Joos de Damhouder

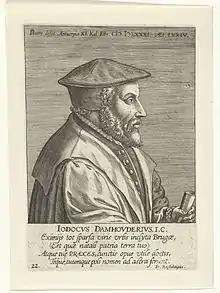
Portrait of Joos de Damhouder engraved by Philip Galle

Joos de Damhouder (25 November 1507, Bruges – 22 January 1581, Antwerp), also referred to as Joost, Jost, Josse or Jodocus (de) Damhouder, was a jurist from Bruges, in the County of Flanders (then part of the Seventeen Provinces). His writings had a lasting influence on European criminal law.